23 March 1933 Reichstag speech

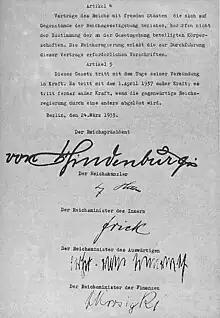
Legislative text of the Enabling Act (Pages 1 & 2)

The stability of the Reich is also threatened by an increasing "weakening of the authority of the highest state leadership (Reich government)." Hitler specifically refers to preceding Reich governments that often lasted only a few months (e.g., the Papen Cabinet) or even just a few weeks (e.g., the Schleicher Cabinet). The longest-serving cabinet was the , with just 1 year and 272 days. This instability is attributed to powerful federal states within the Reich, possessing "ideas that are incompatible with the unity of the Reich." Hitler mentions instances where prime ministers, using modern political propaganda, disparaged other federal states and the Reich, weakening German authority abroad. In the historical context, Hitler likely referred to Otto Braun, the former Prime Minister of Prussia, who was effectively ousted by the Reich government under Franz von Papen following the Preußenschlag. Braun, discontented with this coup, expressed his displeasure both through Reich broadcasting and foreign magazines.